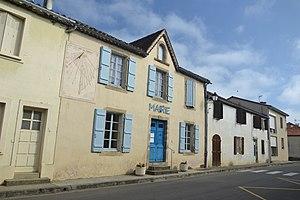
Mairie de Tasque
Tasque est une commune française située dans le département du Gers, en région Occitanie.